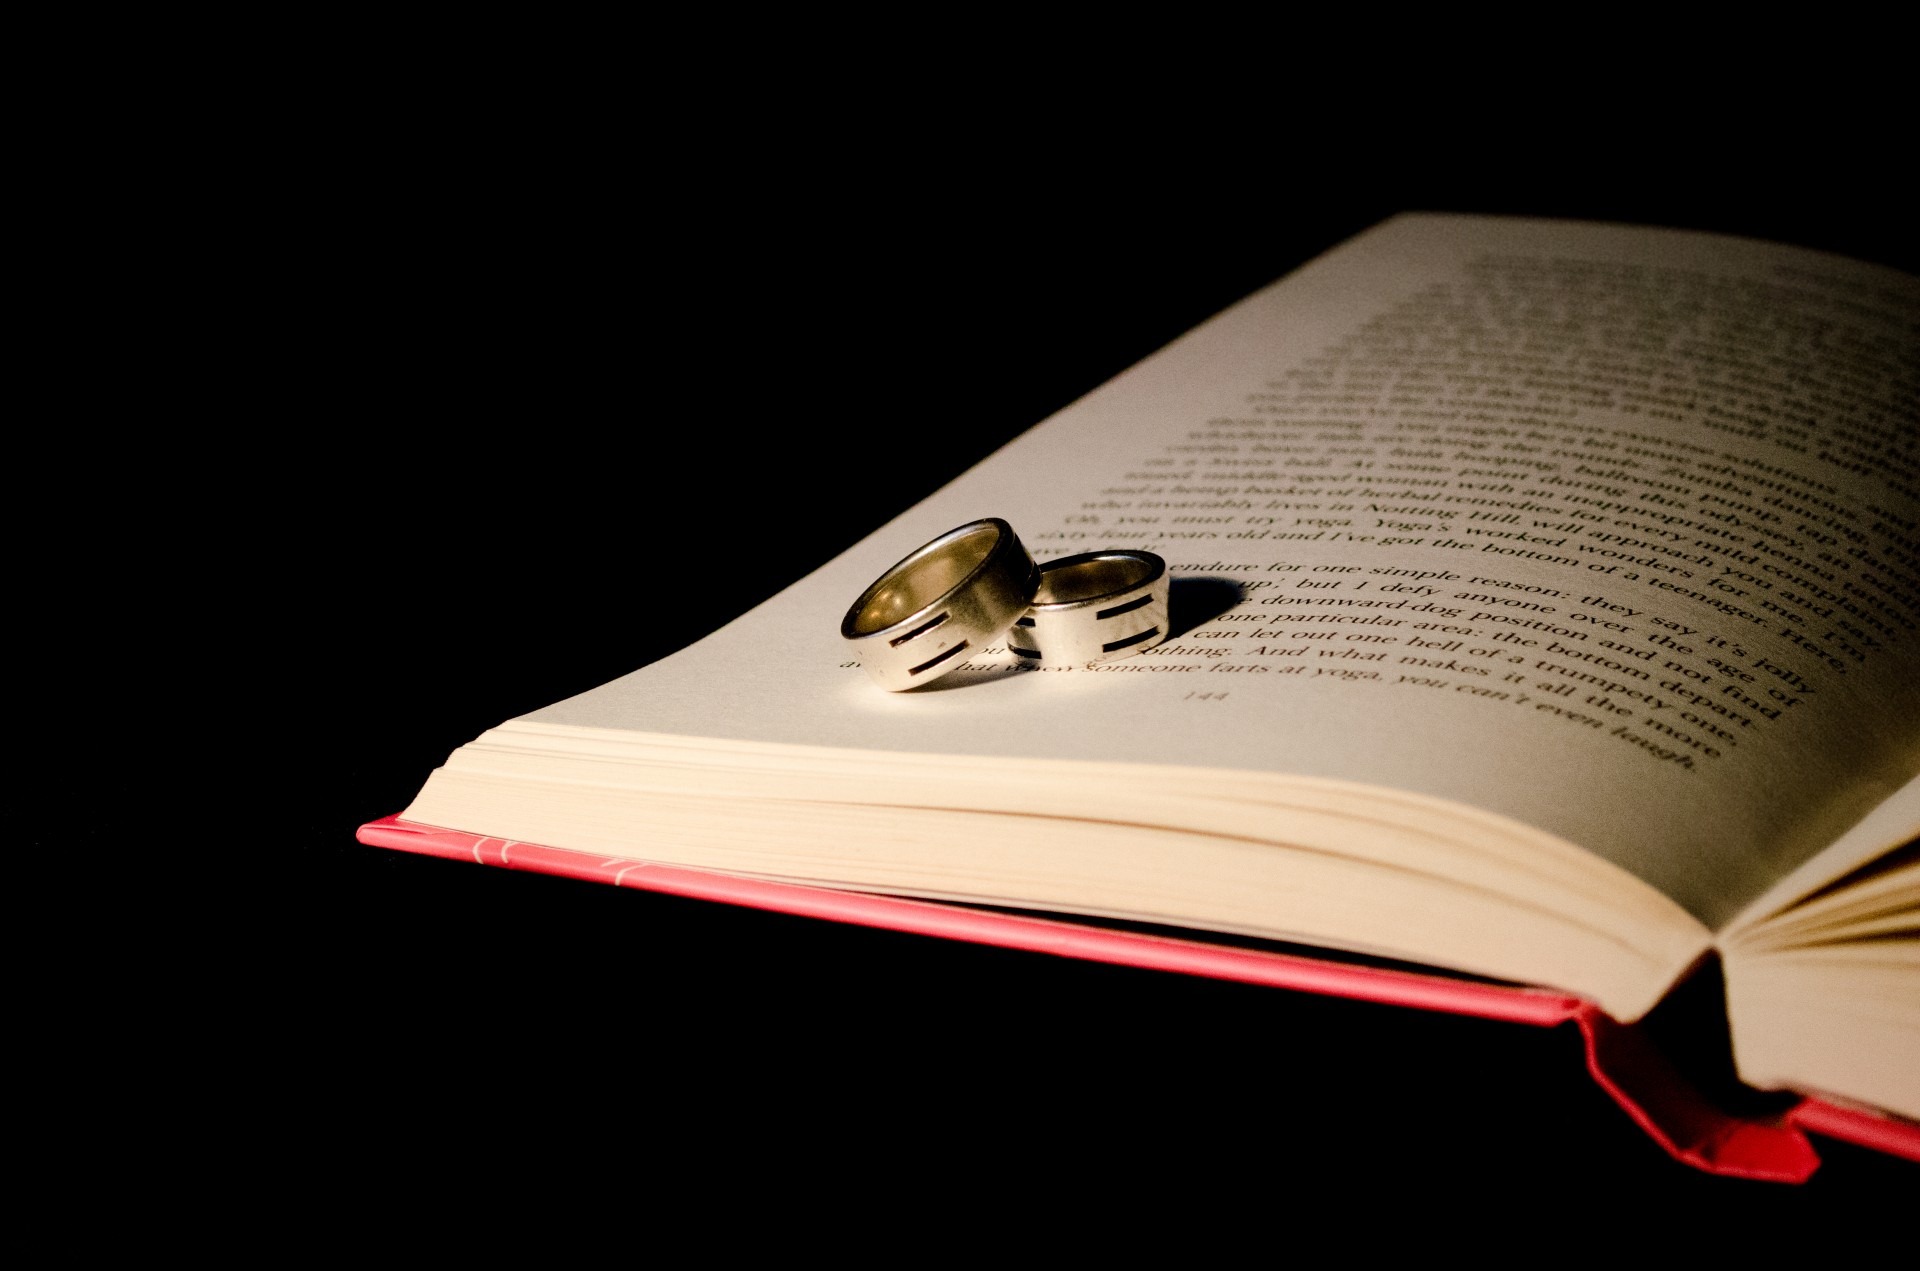
writing, book, wing, ring, male, female, small, shadow, couple, black, married, close up, brand, illustration, silver, big, rings